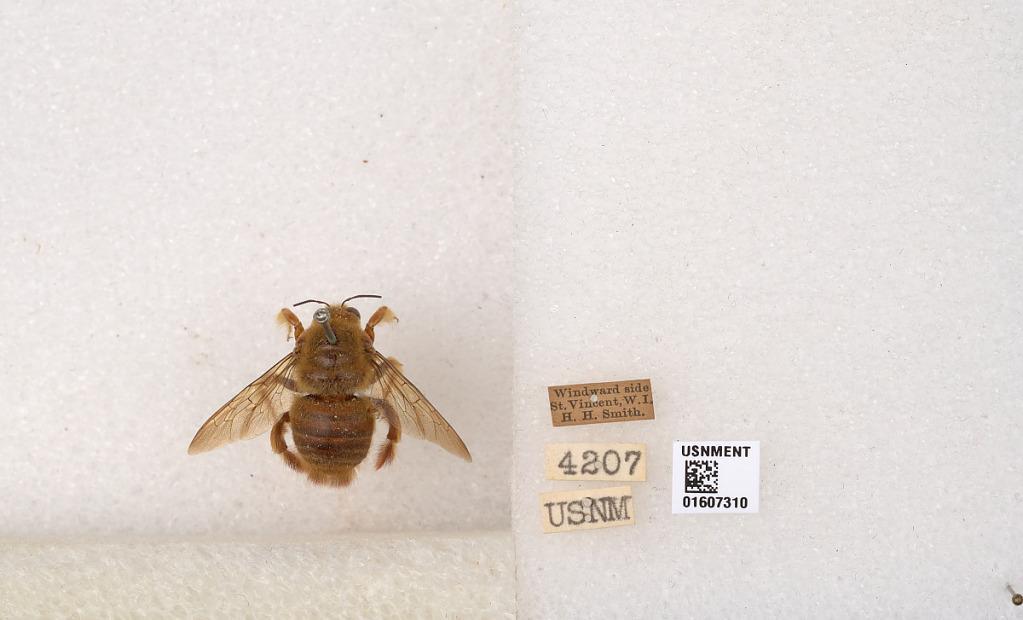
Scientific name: Xylocopa (Neoxylocopa) caribea Lepeletier
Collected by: H. Smith
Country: St. Vincent and Grenadines
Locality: Windward side St. Vincent
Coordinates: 12.9731, -61.2822